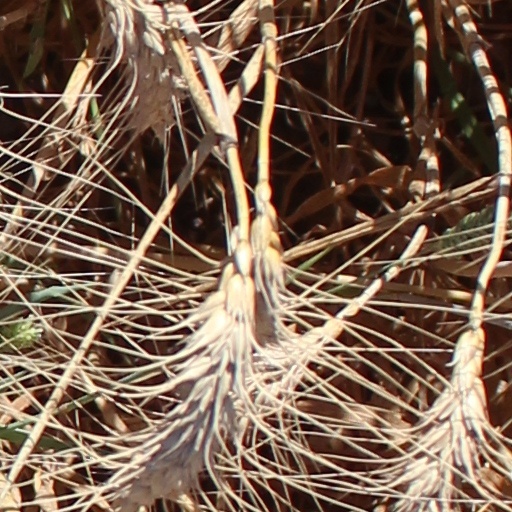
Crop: wheat